Uthlande

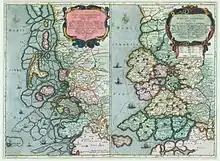
Maps of North Frisia in 1651 (left) and 1240 (right) as drawn by cartographer Johannes Mejer (died 1674). Note the change in the coastline with submerged areas being indicated in the 1651 panel.

Uthlande, Utlande (Low German or Old Danish: "The outer lands", in Danish also: "Friselagen") is a term for the islands, halligen and marshes off the mainland of North Frisia in the Southwest Jutland, modern Nordfriesland district, Germany.